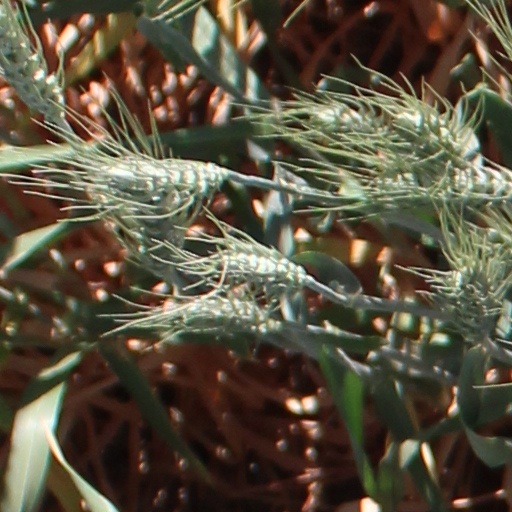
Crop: wheat